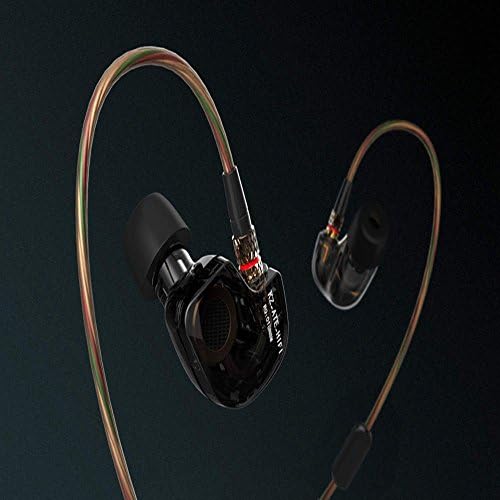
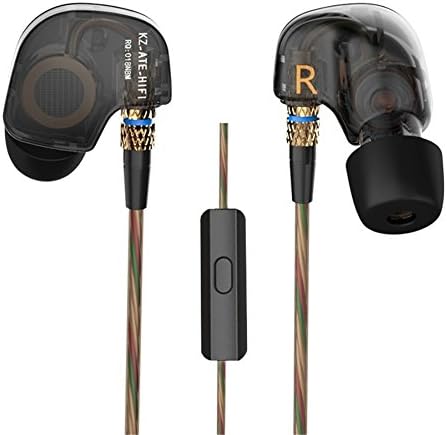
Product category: headphones
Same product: yes